Grand Central Terminal

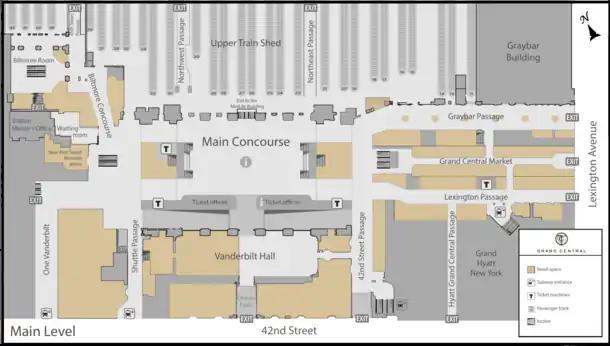
Floor plan of the main level of the terminal

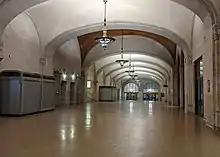
Wide interior corridor with a vaulted ceiling

In their design for the station's interior, Reed & Stem created a circulation system that allowed passengers alighting from trains to enter the Main Concourse, then leave through various passages that branch from it. Among these are the north–south 42nd Street Passage and Shuttle Passage, which run south to 42nd Street; and three east–west passageways—the Grand Central Market, the Graybar Passage, and the Lexington Passage—that run about east to Lexington Avenue by 43rd Street. Several passages run north of the terminal, including the north–south 45th Street Passage, which leads to 45th Street and Madison Avenue, and the network of tunnels in Grand Central North, which lead to exits at every street from 45th to 48th Street.